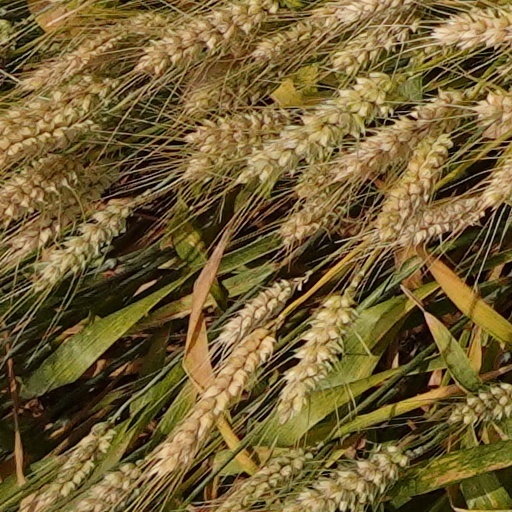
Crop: wheat